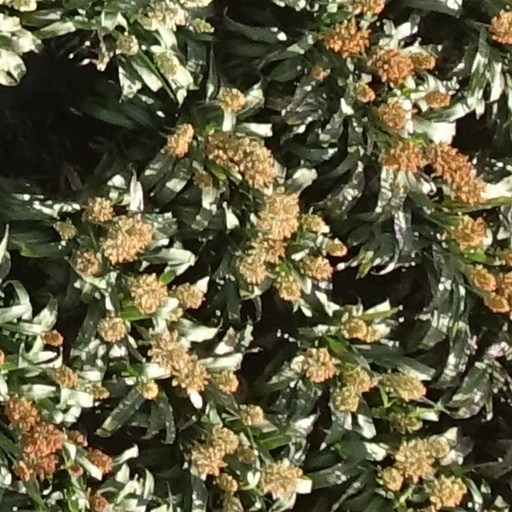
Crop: sorghum